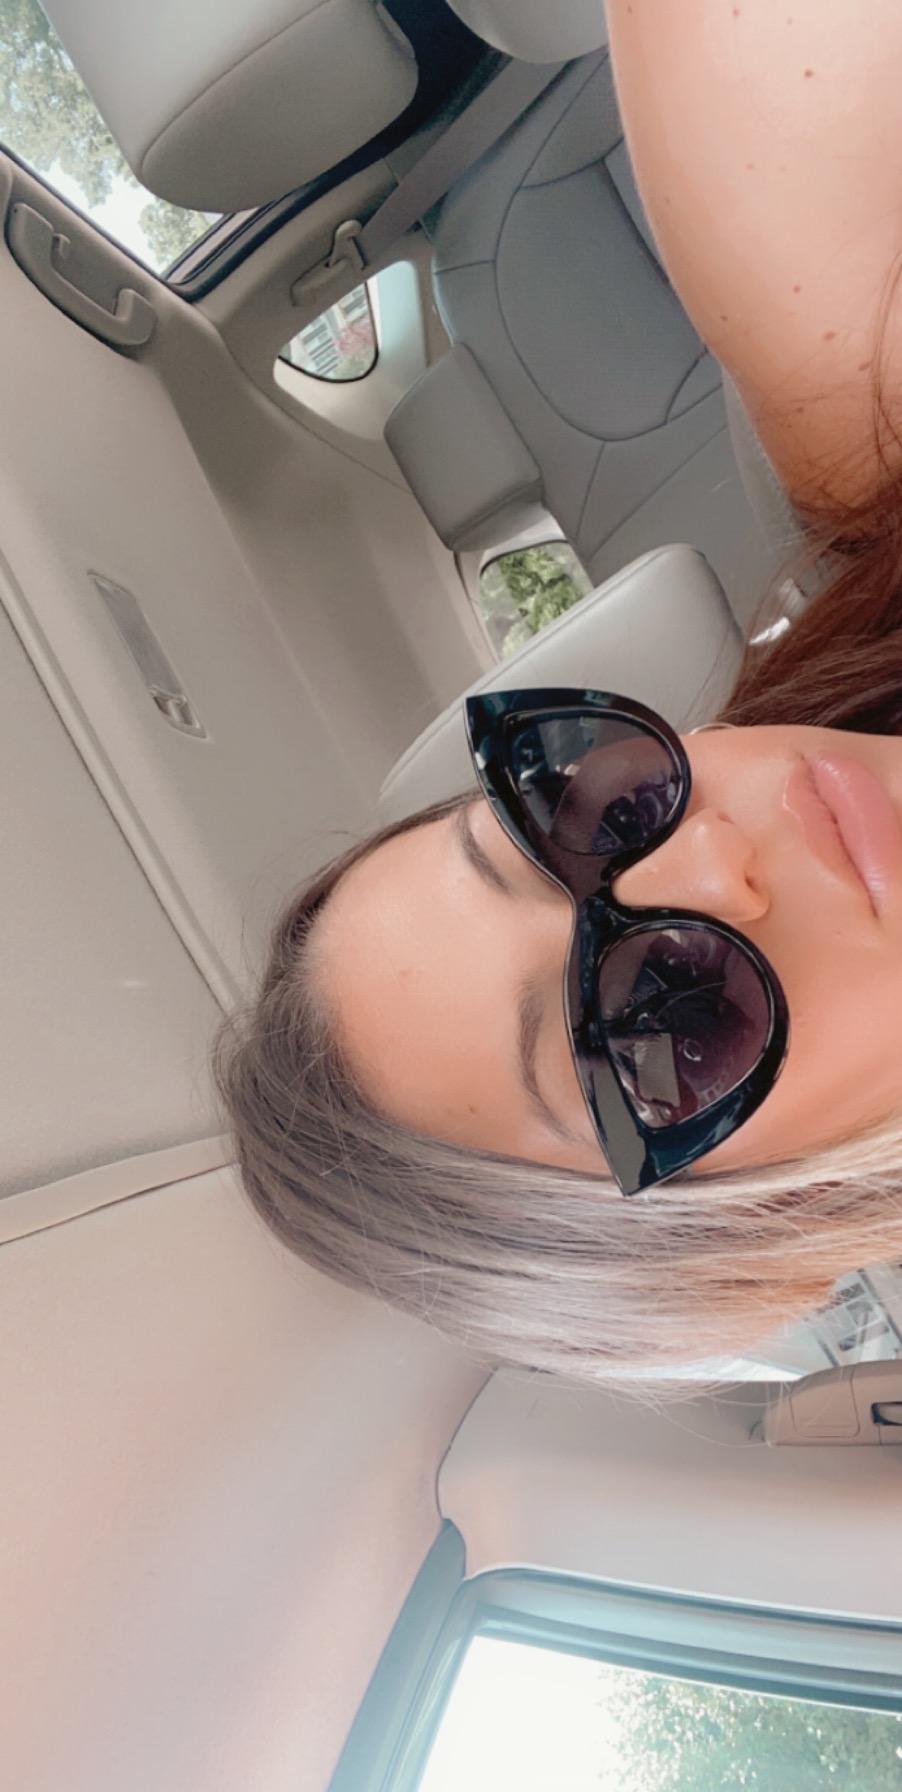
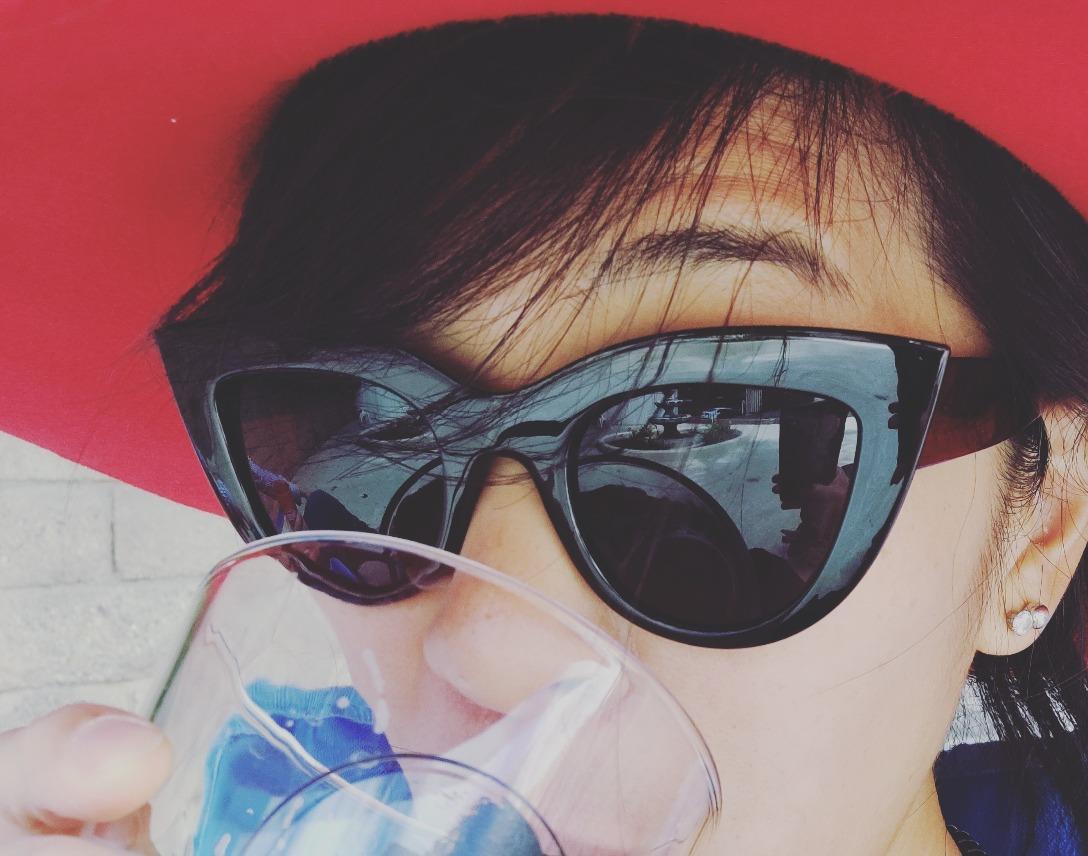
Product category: accessories_sunglasses
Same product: yes